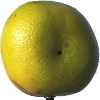
Label: Pomelo Sweetie 1